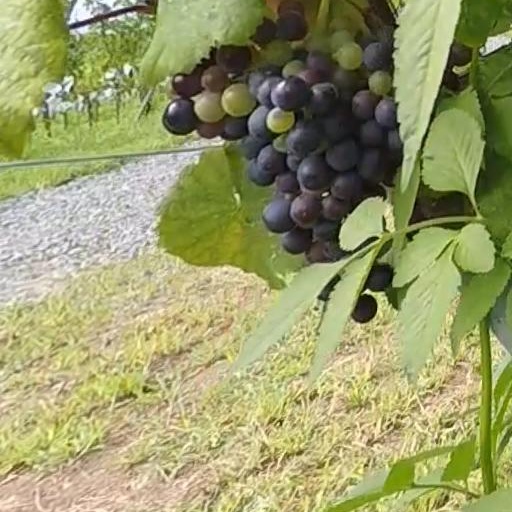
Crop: grape